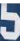
Number: 5